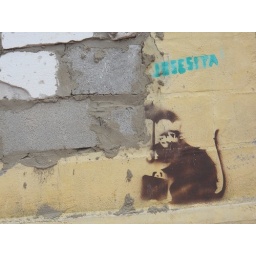
graffiti on the walls of an old building in old town Punta del Este, UR